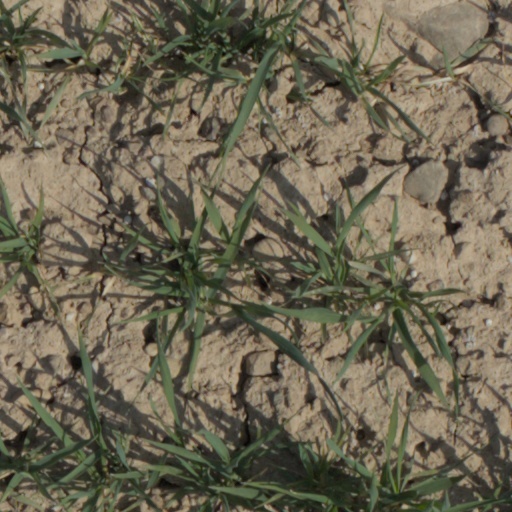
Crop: wheat